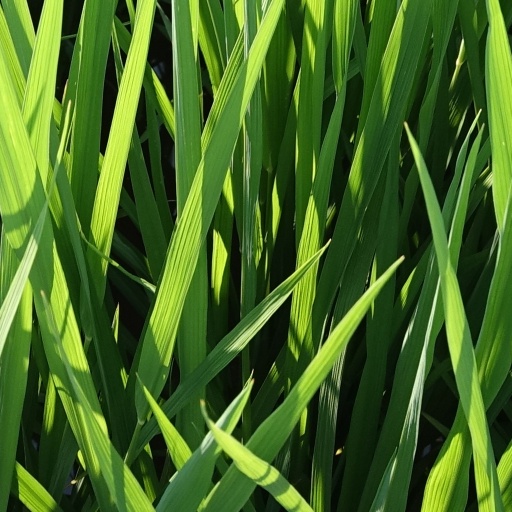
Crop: rice